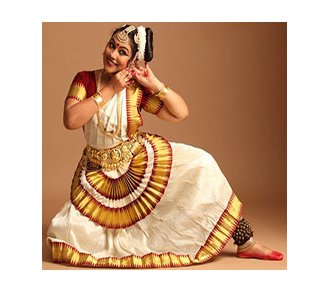
Dance form: mohiniyattam